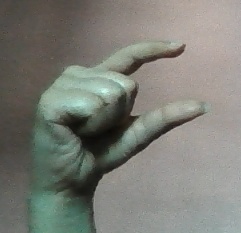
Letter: dal